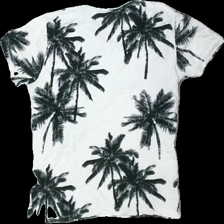
View: back
Type: T-shirt
Category: Children
Brand: Kappahl
Colors: White, Black
Material: 100% bomull
Pattern: Other
Cut: C-collar
Size: 158
Season: All
Price range: <50
Recommended usage: Reuse
Description: t-shirt med tryck